Zamites

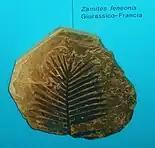
"Zamites feneonis"

It was erected as a form taxon for leaves that superficially resembled. Due to the presence of the reproductive structure of Williamsonia and Weltrichia, this genus is placed in the family Williamsoniaceae.